Roman Catholic Diocese of Votuporanga

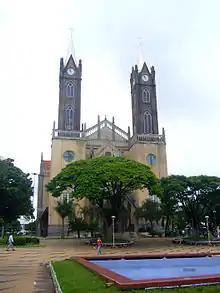
Cathedral of Votuporanga

The Roman Catholic Diocese of Votuporanga is a suffragan diocese in the ecclesiastical province of São José do Rio Preto, in the northwest of São Paulo State, southern Brazil.